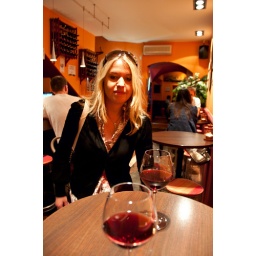
About to enjoy a glass of red wine at cozy wine bar in Nice.